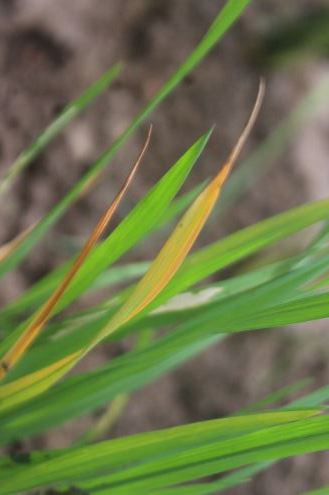
Disease: Tungro